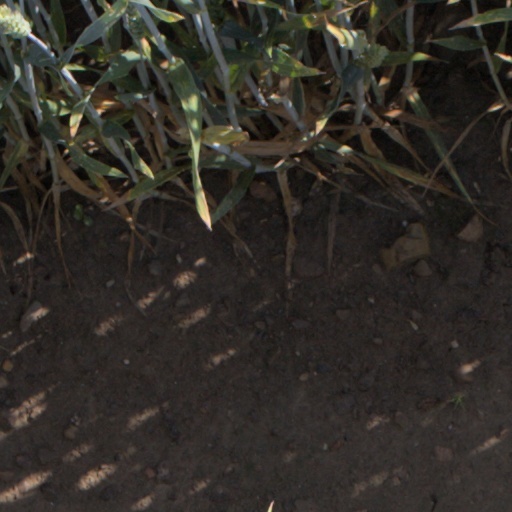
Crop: wheat